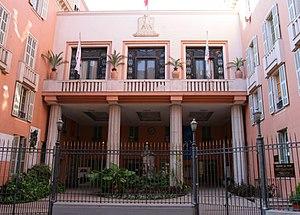
Jacques Médecin, né le 5 mai 1928 à Nice et mort le 17 novembre 1998 à Punta del Este, est un homme politique français, maire de Nice de 1966 à 1990, président du conseil général des Alpes-Maritimes de 1973 à 1990, et secrétaire d'État au Tourisme de 1976 à 1978 dans les gouvernements Chirac I, Barre I et Barre II.
Liste des maires de Nice de 1792 à nos jours :
L’hôtel de ville de Nice, situé dans le Vieux-Nice, abrite les institutions municipales depuis 1868.